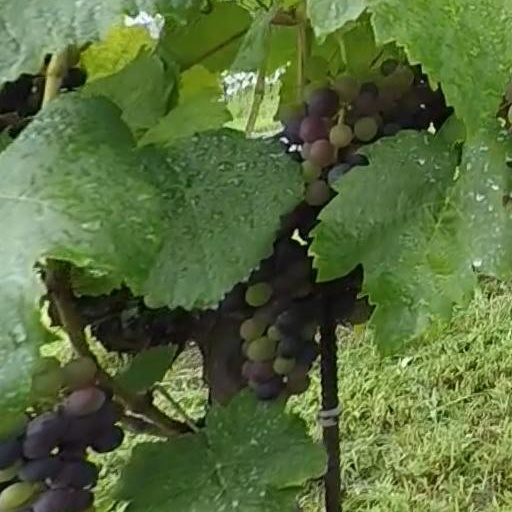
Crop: grape